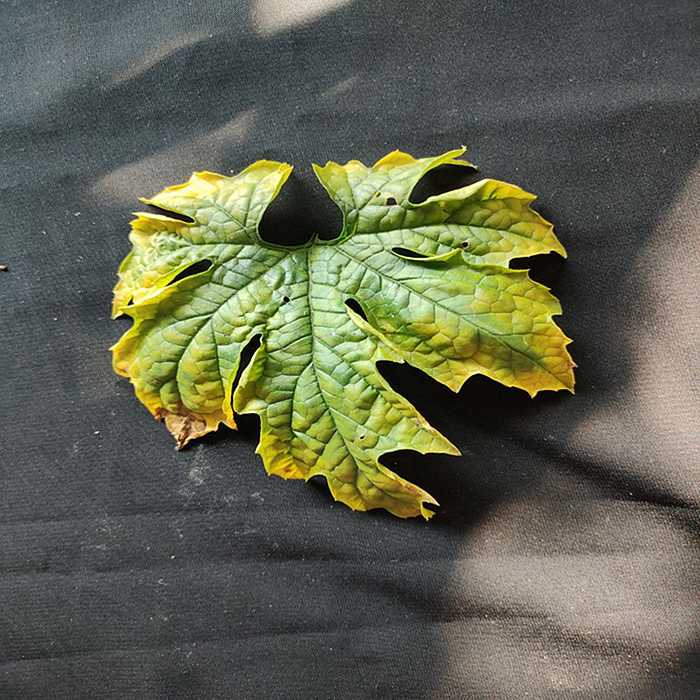
Plant: Bitter Gourd
Label: Fusarium wilt